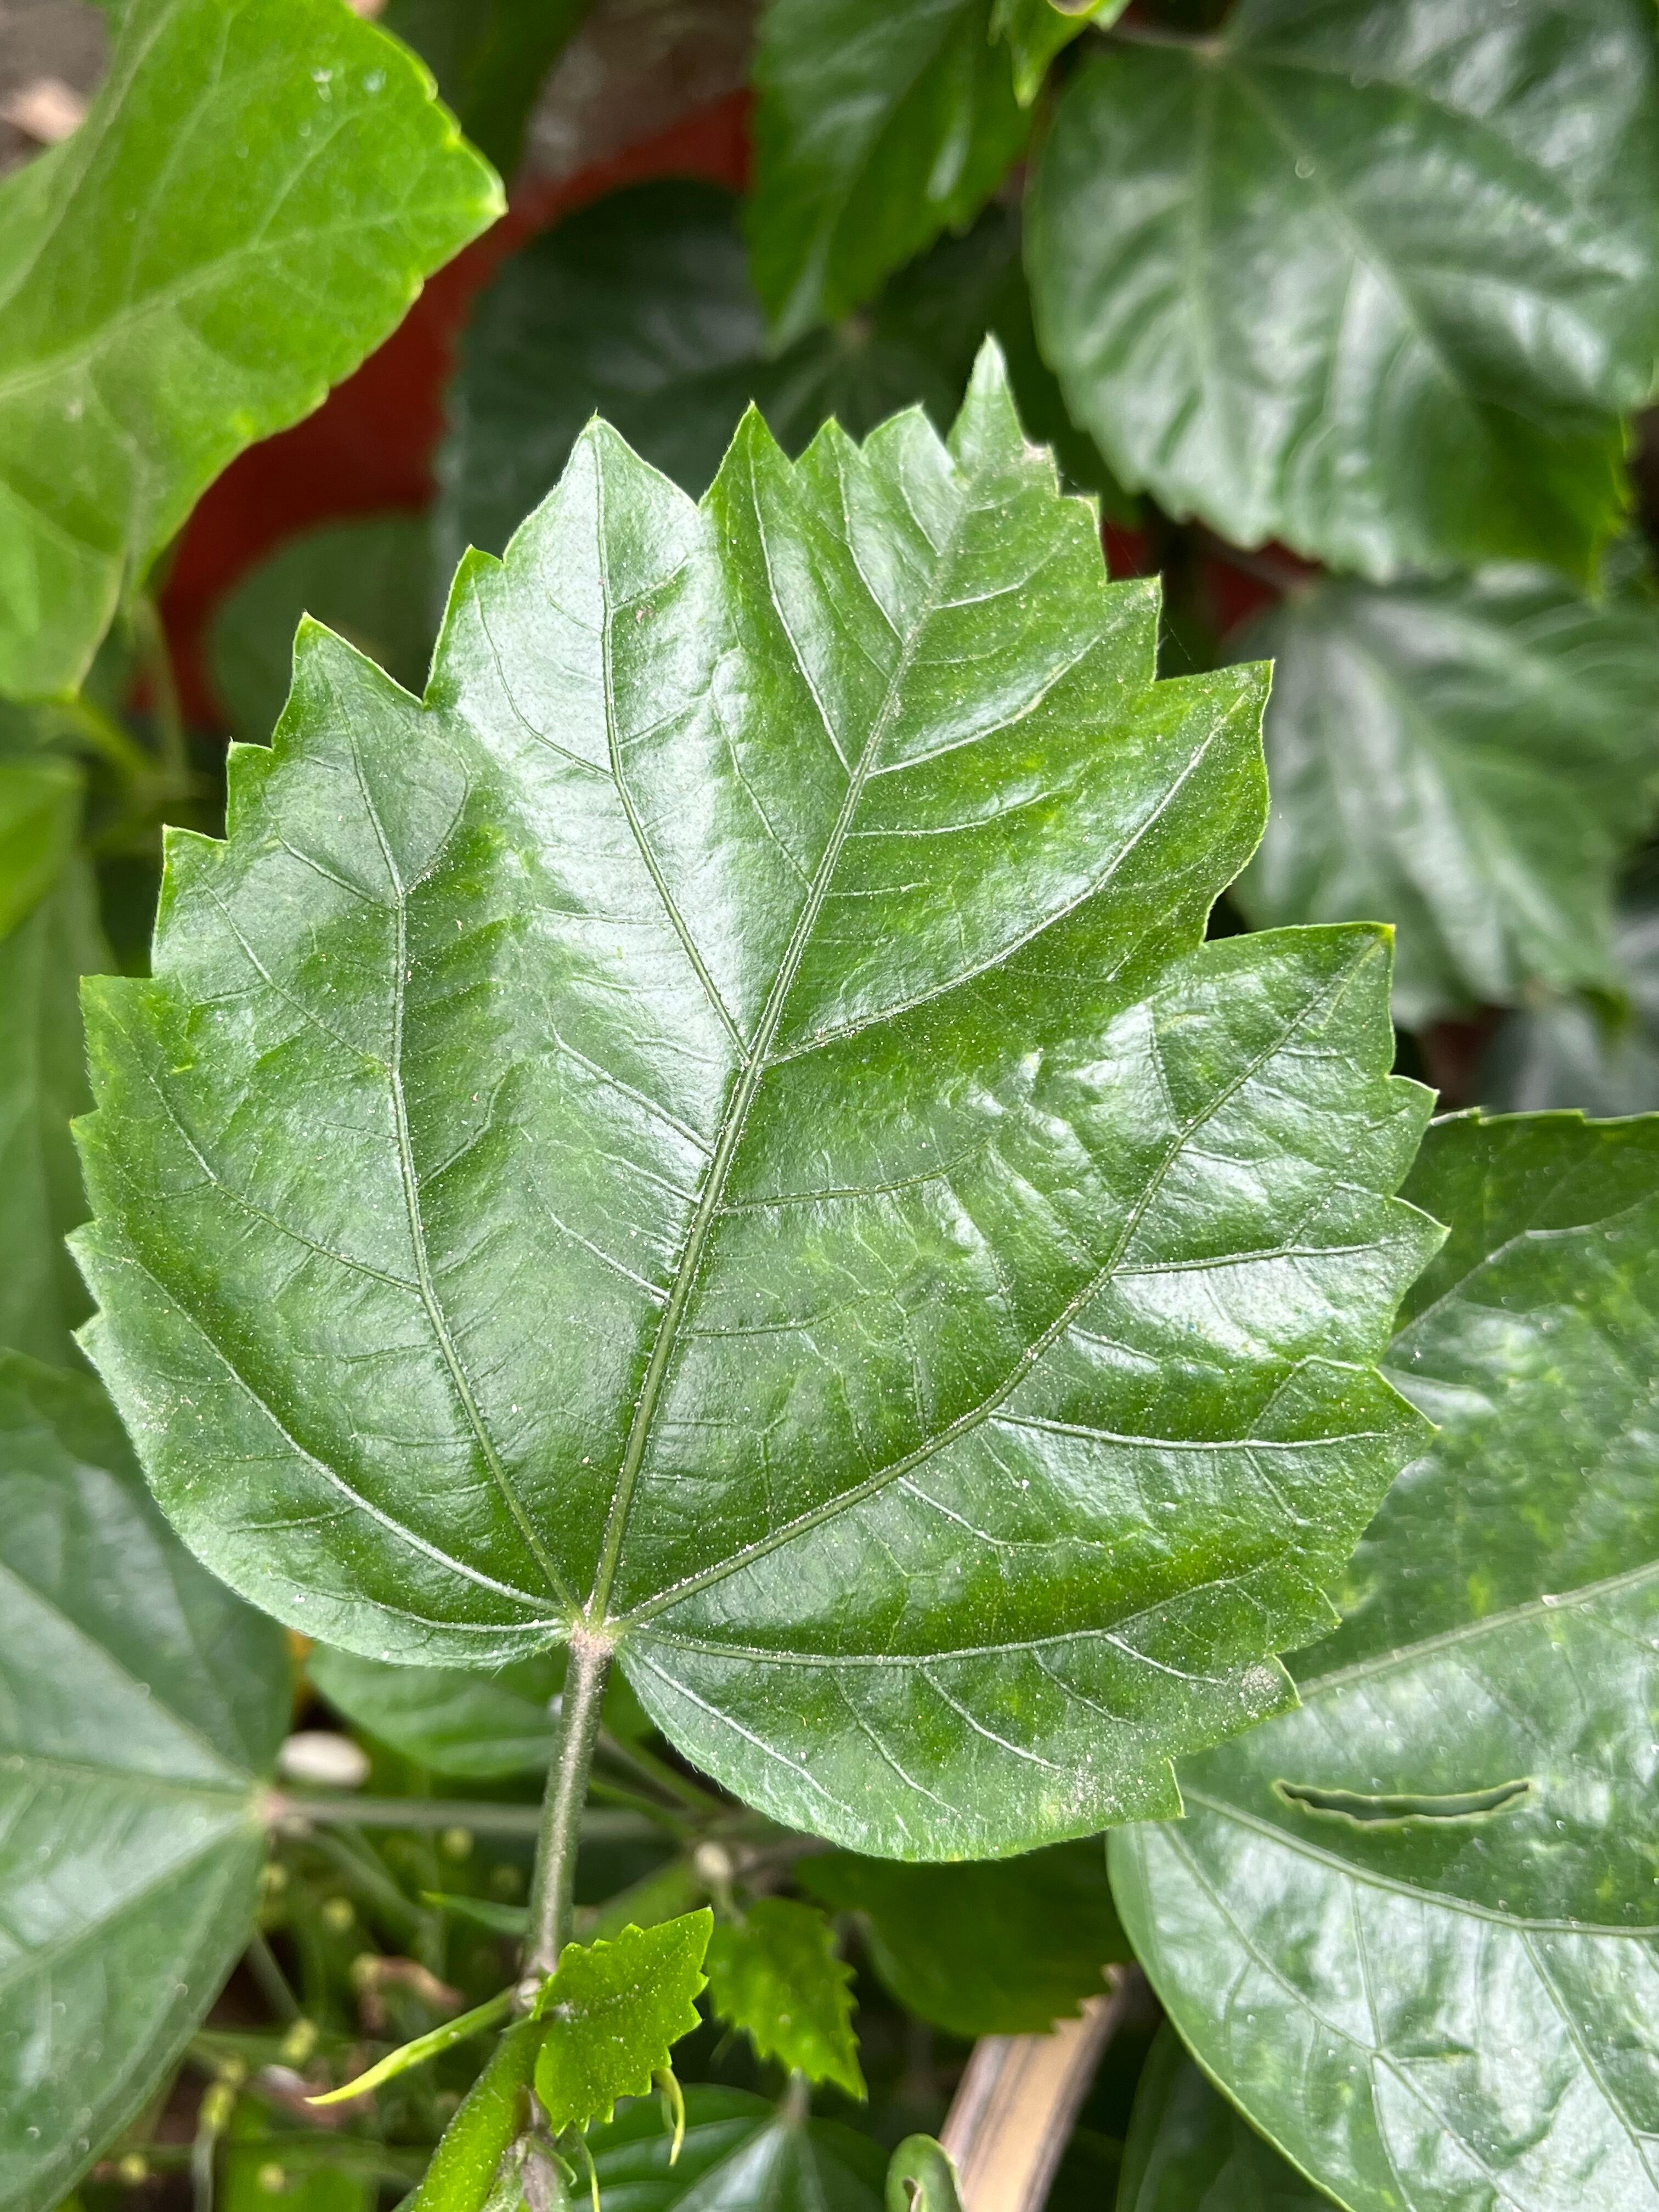
Plant species: hibiscus-rosa-sinensis